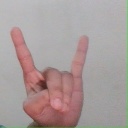
अक्षर: श